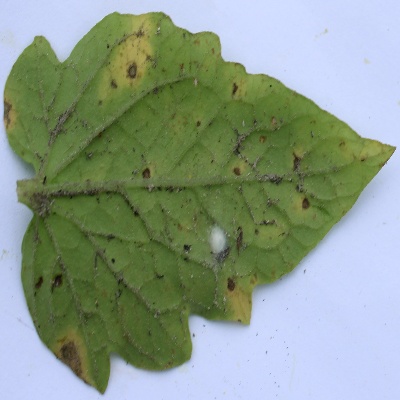
Crop: Tomato
Condition: septoria leaf spot